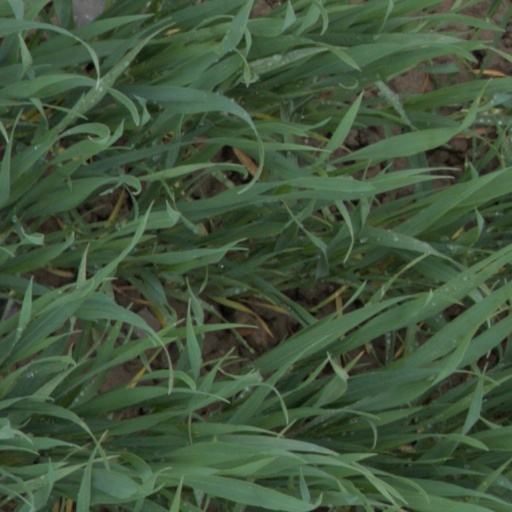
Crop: wheat